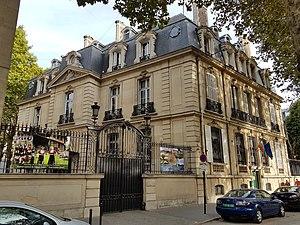
César Covo, né le 28 avril 1912 à Sofia et mort le 9 mars 2015 à Rennes, est un brigadiste français et résistant MOI de la première heure. Militant communiste engagé dans l'entre-deux-guerres contre le fascisme au sein de la sous section bulgare du syndicat Main-d'œuvre immigrée, il met durant l'Occupation ses compétences d'imprimeur au service de l'« Armée du crime », sauve des clandestins, combattants poursuivis par la police française, femmes et enfants catégorisés « de race juive » par le régime de Vichy, en imprimant de faux papiers. Handicapé par une blessure de guerre au genou, il distribue des tracts, participe au T. A. et au recrutement de résistants puis, les armes à la main, à la Libération de Paris.